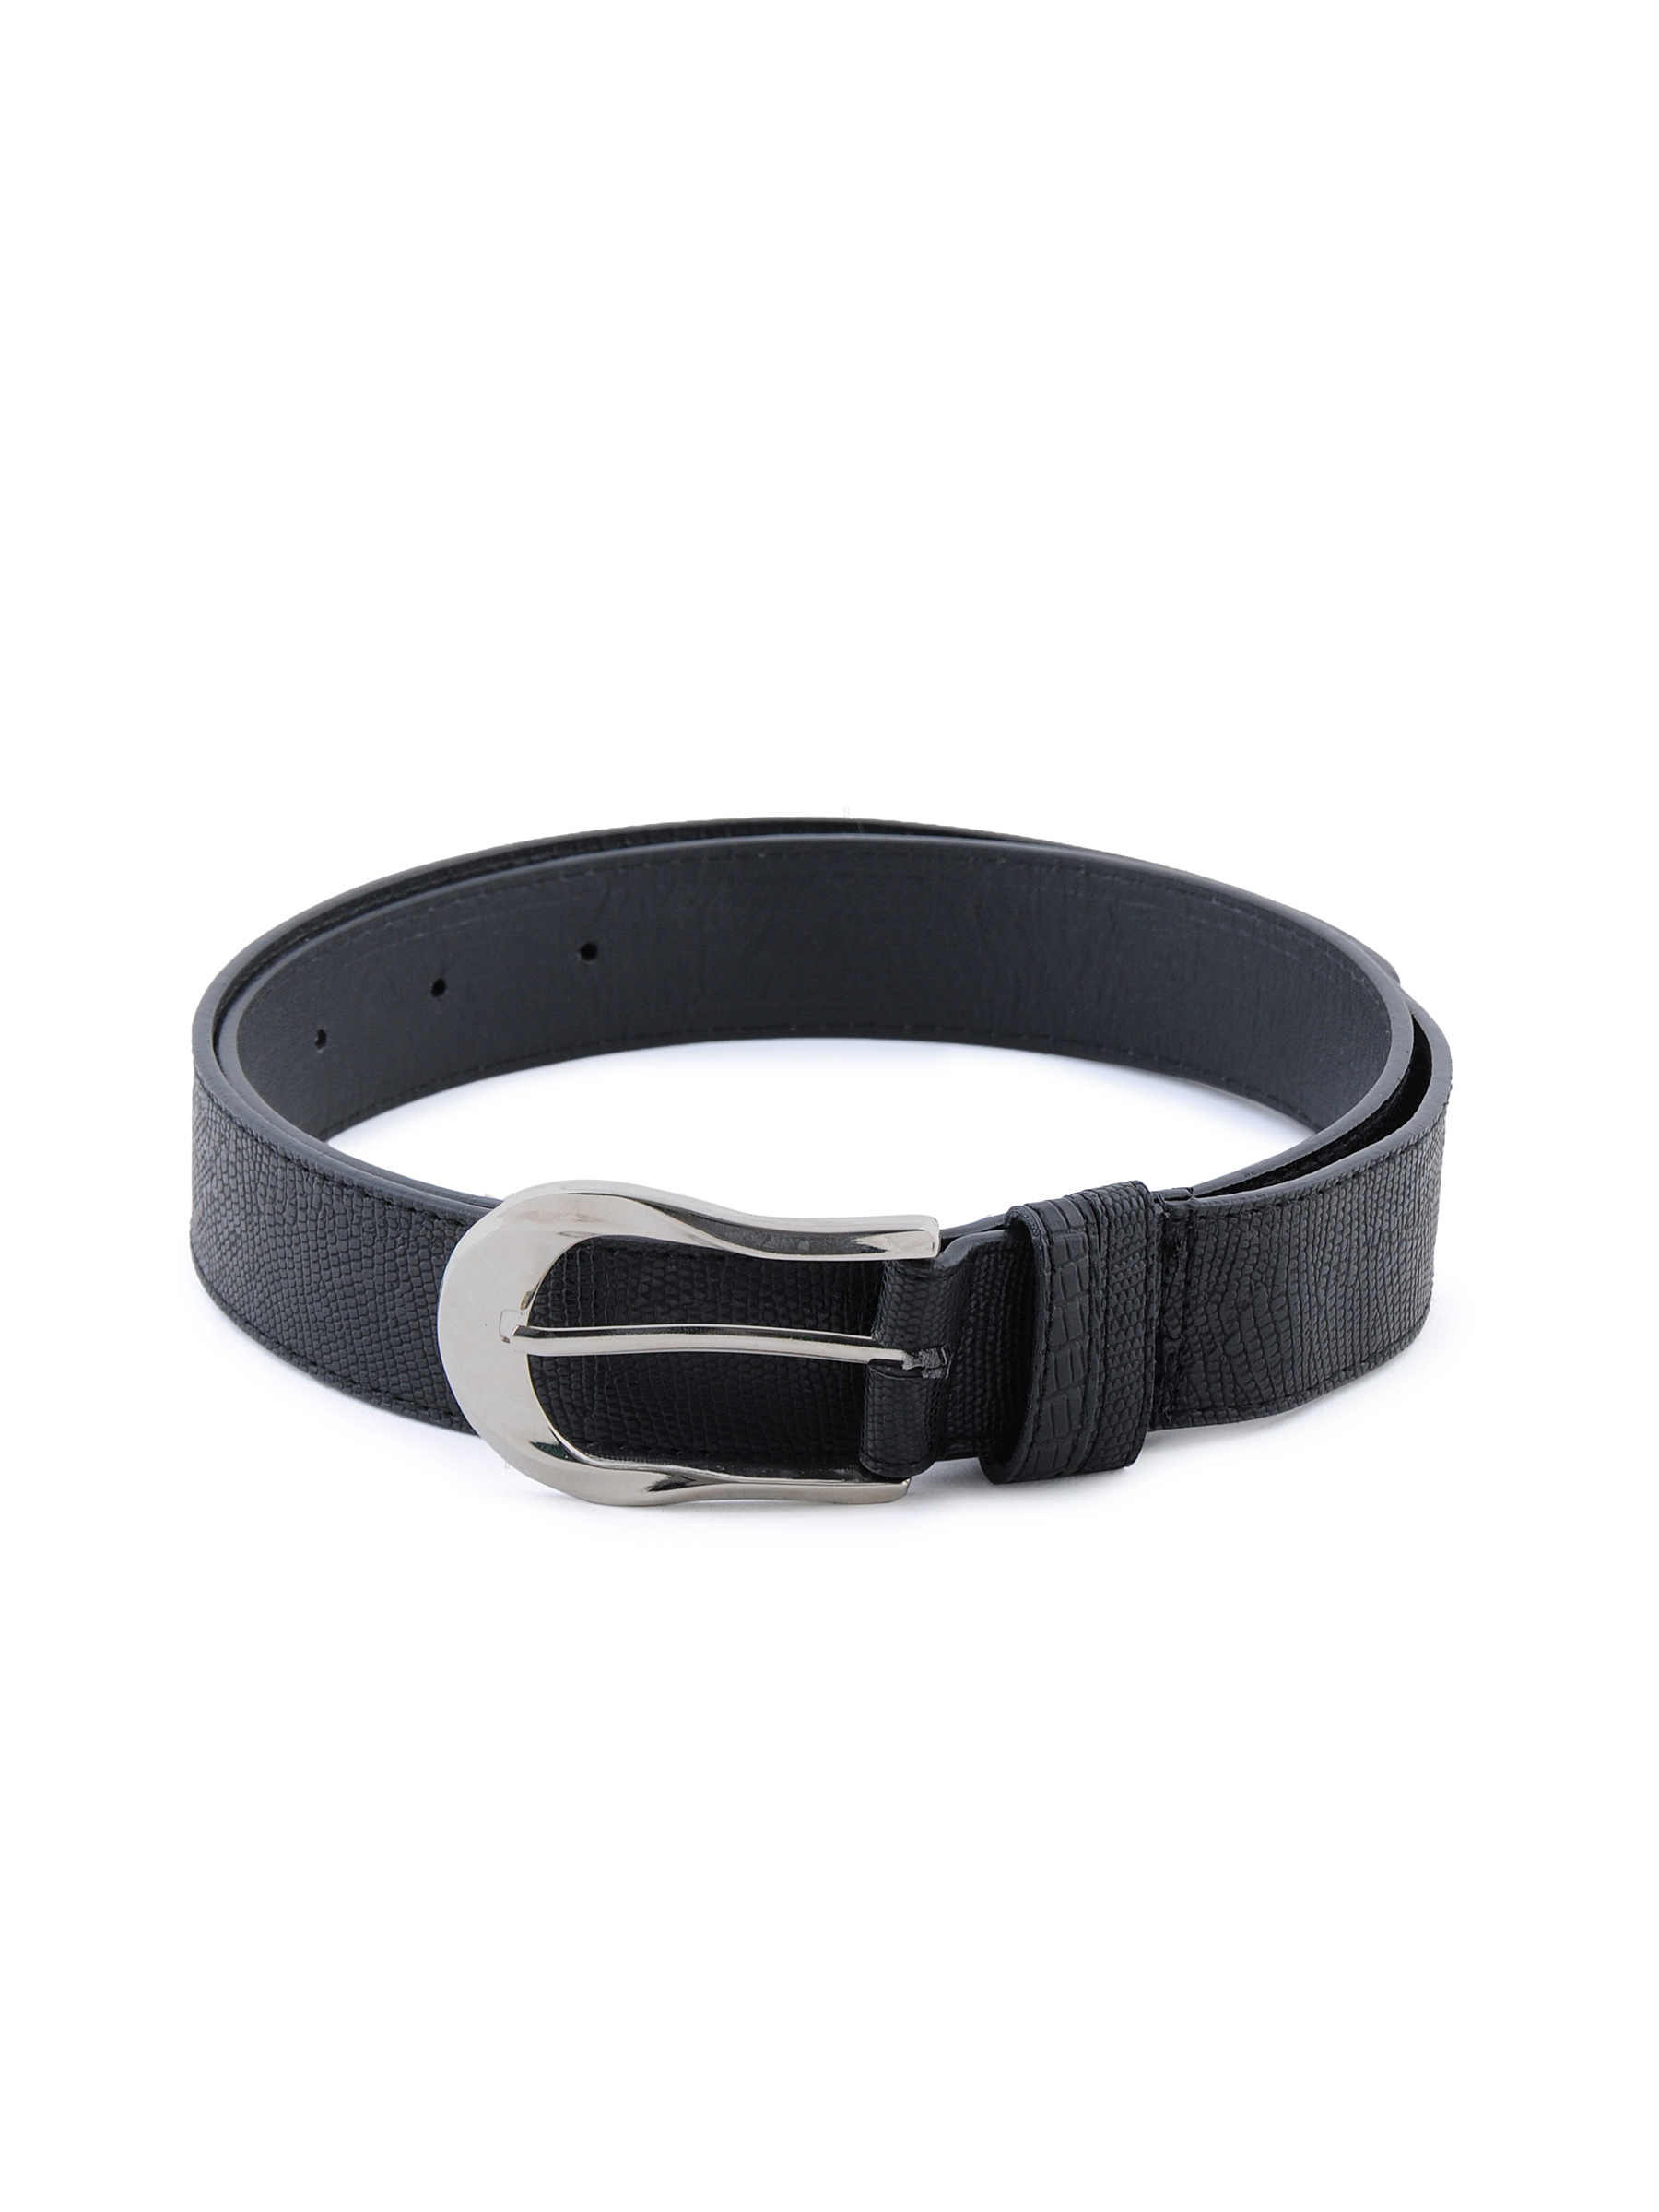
Lino Perros Women Ladies Belts Black Black Belts
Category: Accessories / Belts / Belts
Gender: Women
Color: Black
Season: Winter 2015
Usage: Casual